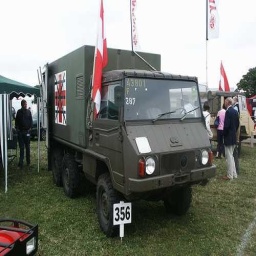
Label: ambulance